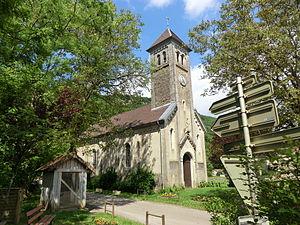
Wikirencontre à Arbois en juin 2013.
Les Planches-près-Arbois est une commune française située dans le département du Jura, en région Bourgogne-Franche-Comté.